Kieferville, Ohio

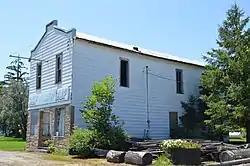
Former general store on State Route 15

Kieferville is an unincorporated community in Putnam County, in the U.S. state of Ohio.